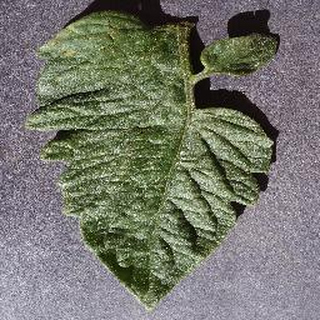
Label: healthy_tomato